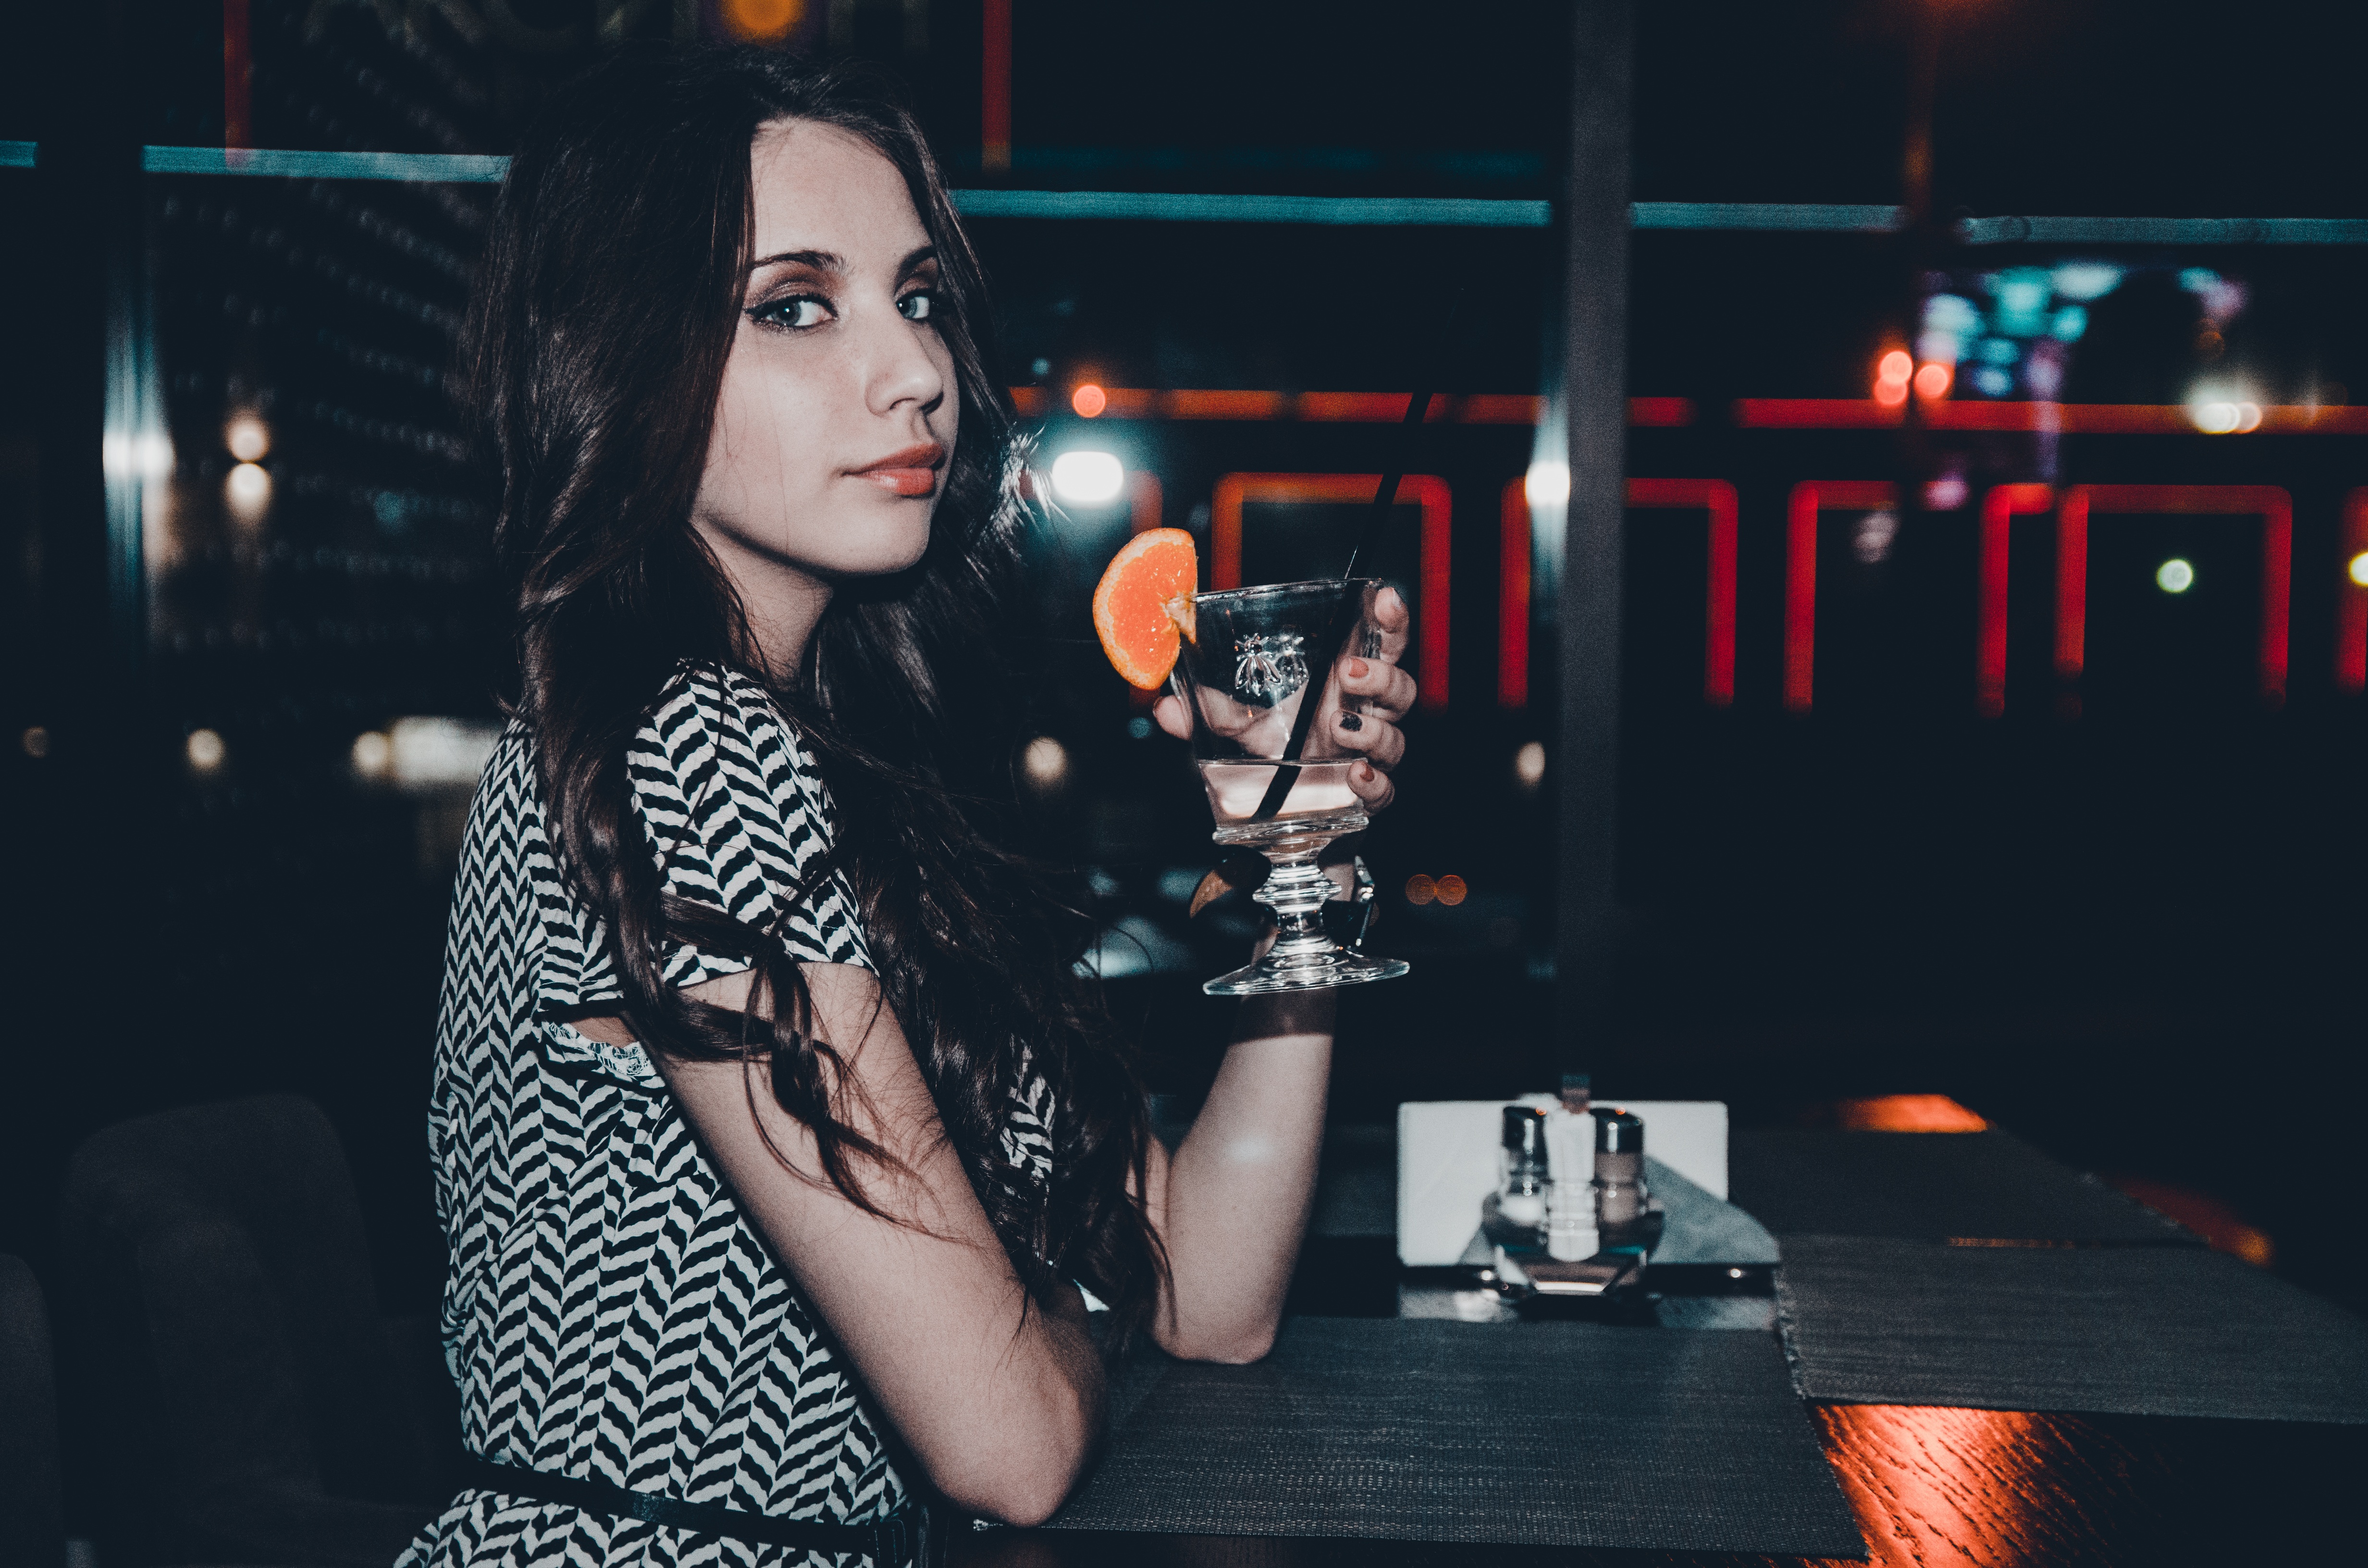
music, girl, woman, hair, view, female, portrait, model, young, youth, fashion, blonde, jacket, hairstyle, long hair, girls, stage, dress, hands, legs, singing, beauty, style, armchair, posture, smiles, dark background, cosmetics, nightclub, erotic, light background, singer songwriter